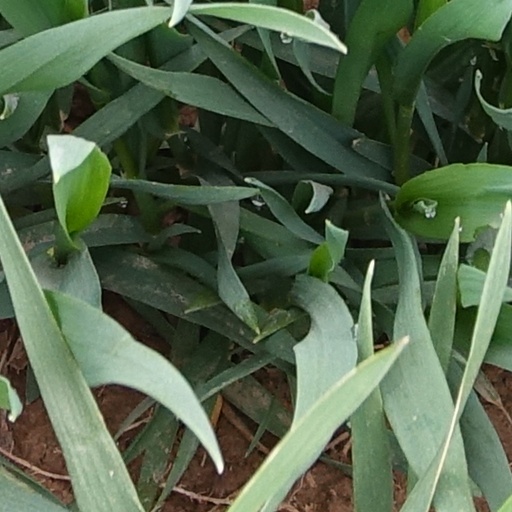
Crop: wheat